Bofors

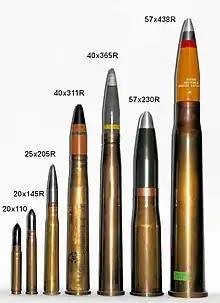
Various cannon cartridges manufactured by Bofors, including proprietary ammunition for the m/40 anti-aircraft gun (20×145mmR, second from the left), m/32 AA gun (25×205mmSR), both 40mm AA gun families (40×311mmR & 40×365mmR), m/47 aircraft gun (57×230mmR), and 57mm naval gun family (57×438mmR), respectively

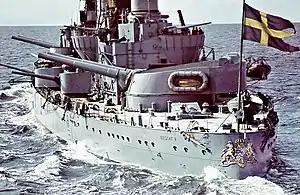

The name Bofors is strongly associated with the Bofors 40 mm L/60 gun used by both sides during World War II. This automatic cannon is often simply called the "Bofors gun" and saw service on both land and sea. It became so widely known that anti-aircraft guns in general were often referred to as Bofors guns. Another well-known gun made by the company was the Bofors 37 mm Anti-Tank Gun L/45, a standard anti-tank weapon used by a variety of armies from the mid 1930s throughout World War II. It was built under licence in a variety of nations such as Finland, The Netherlands and Poland and used in a variety of tanks and armored vehicles, such as the Vickers 6-ton, M39 Pantserwagen and 7TP, among others.